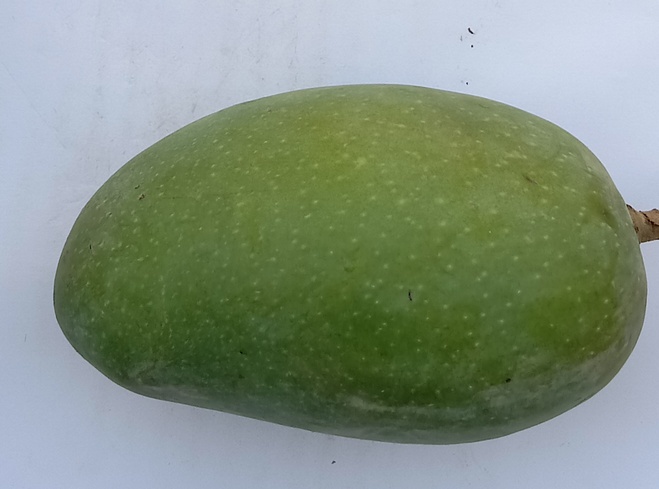
Mango variety: Chaunsa (Black)